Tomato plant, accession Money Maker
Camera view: tilt-top (135 deg); turntable rotation: 240 degrees
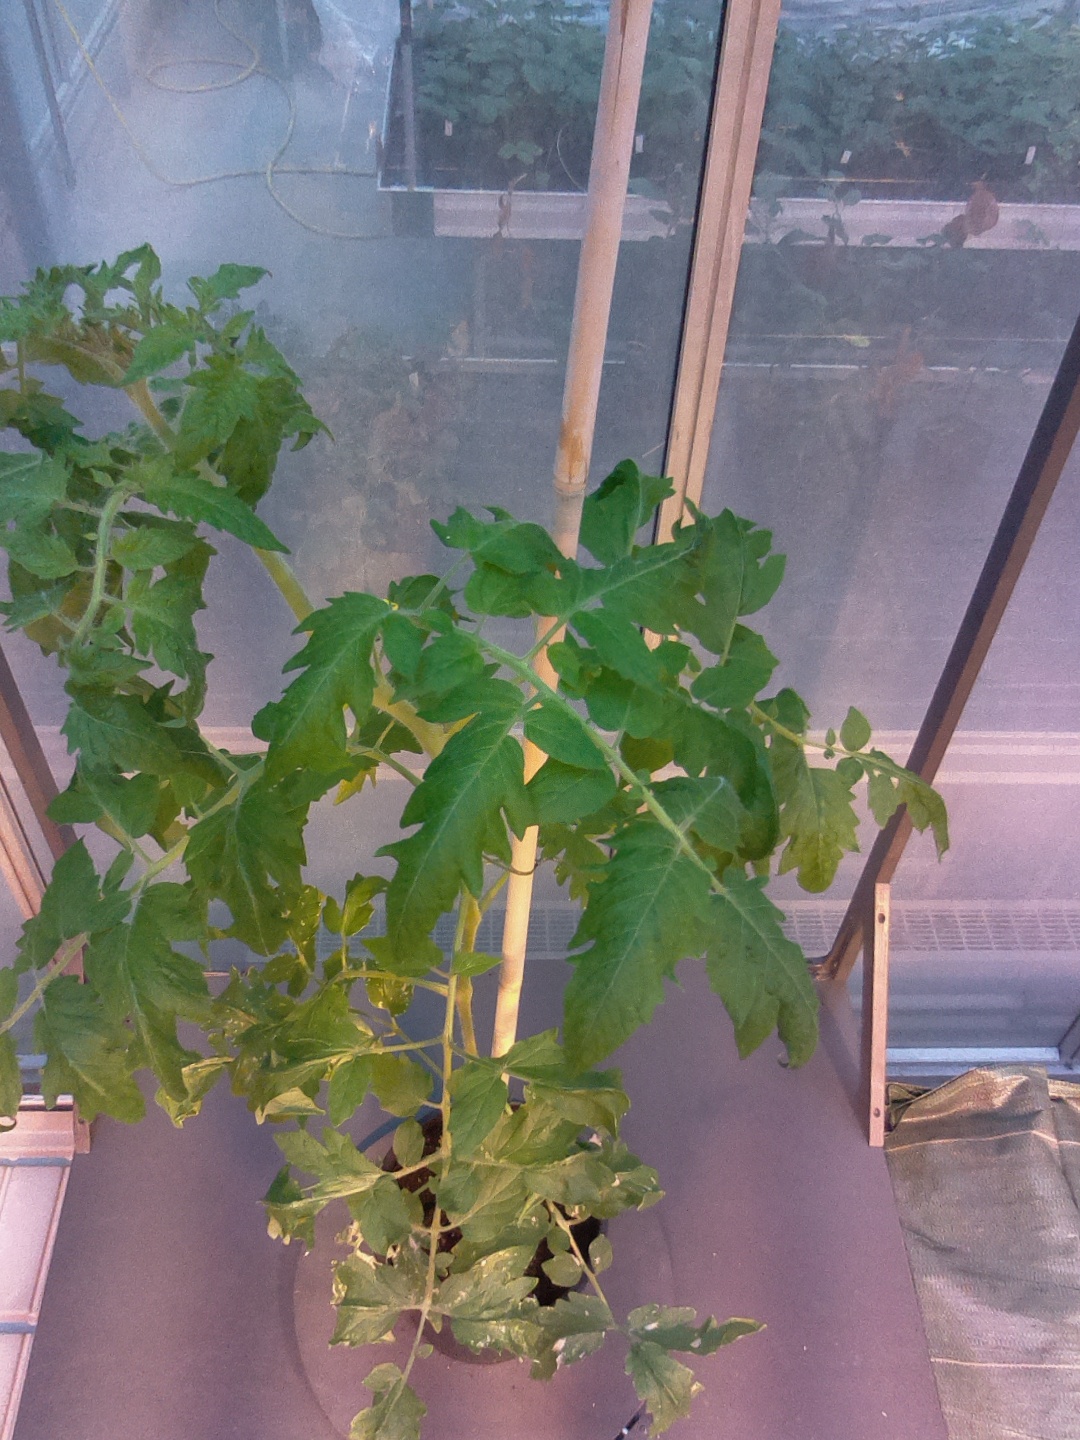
BBCH growth stage 60: First flowers open